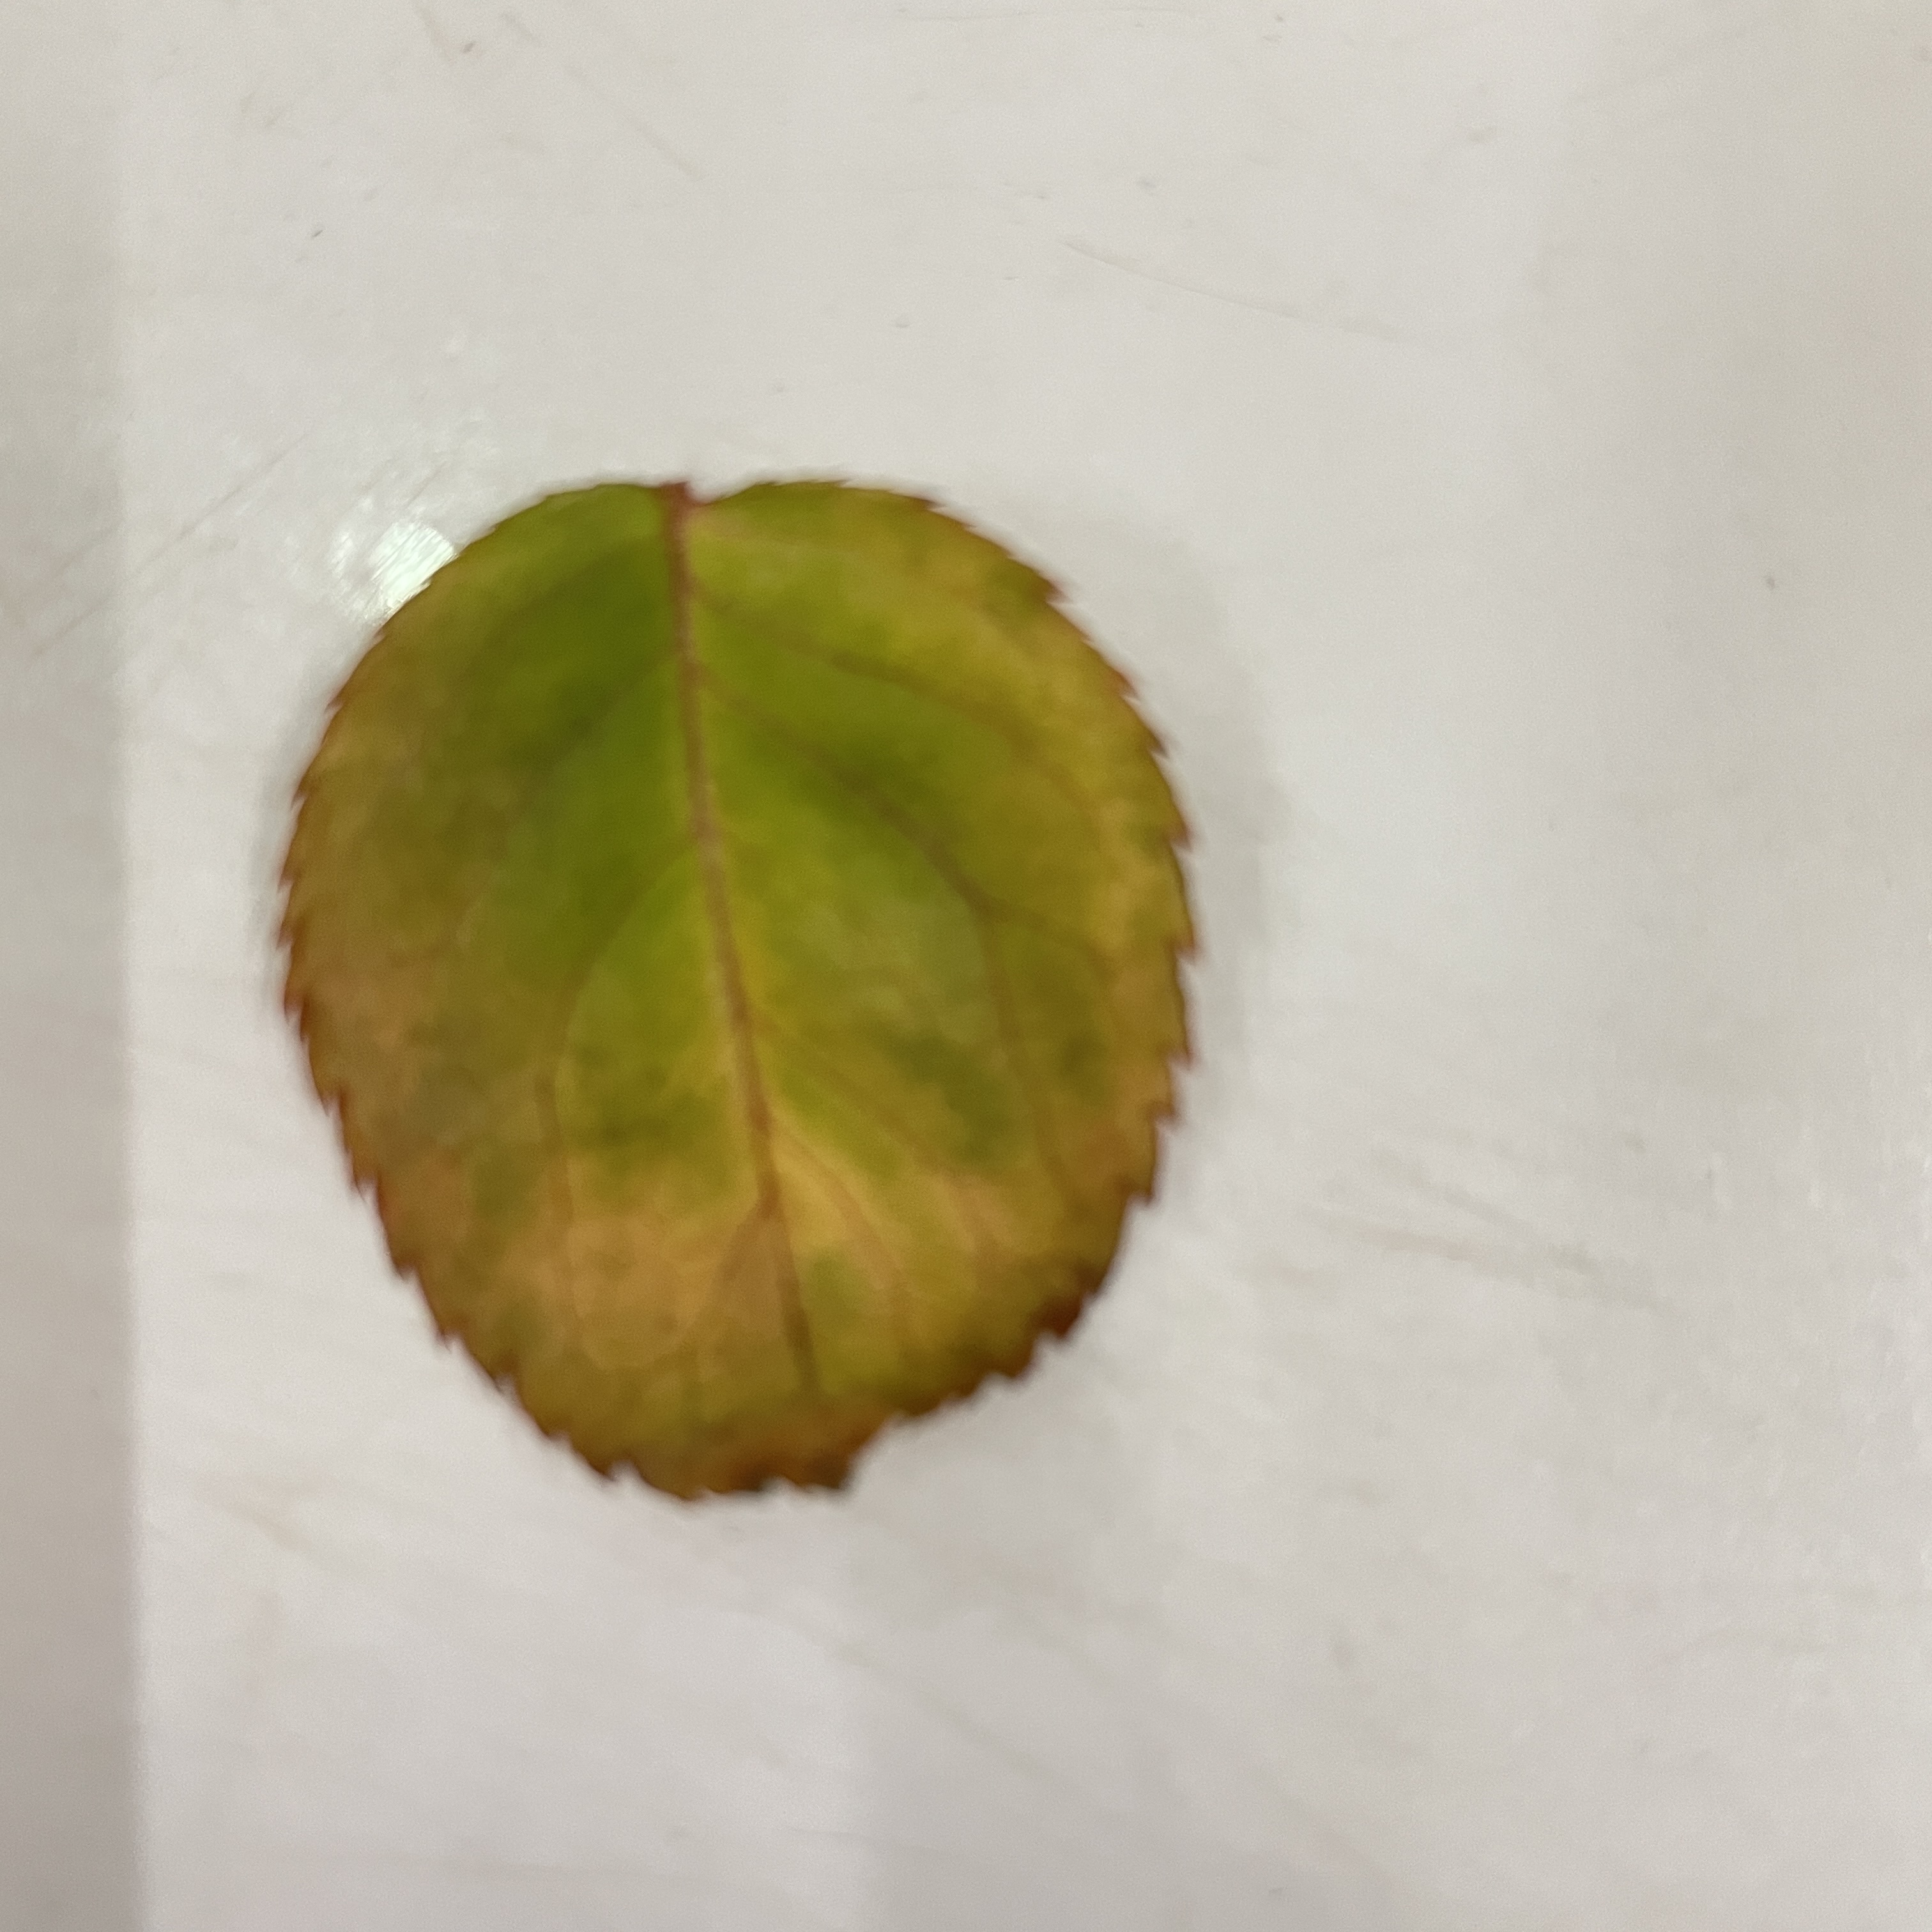
Label: Black Spot